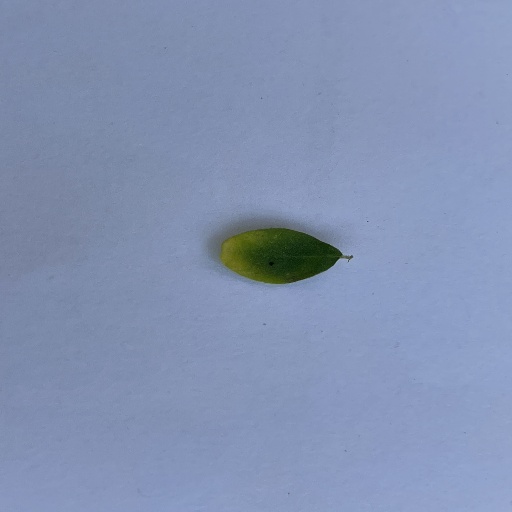
Species: Sojina
Leaf condition: Bacterial Spot